Daniel Byman

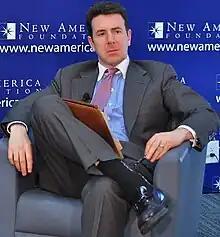
Byman in March 2012

Daniel L. Byman (born 1967) is an American political scientist. His research focuses on terrorism, Counterterrorism and the Middle East. Byman is currently a professor in Georgetown University's Walsh School of Foreign Service and director of Georgetown's security studies program He is a former Vice-Dean of the school.